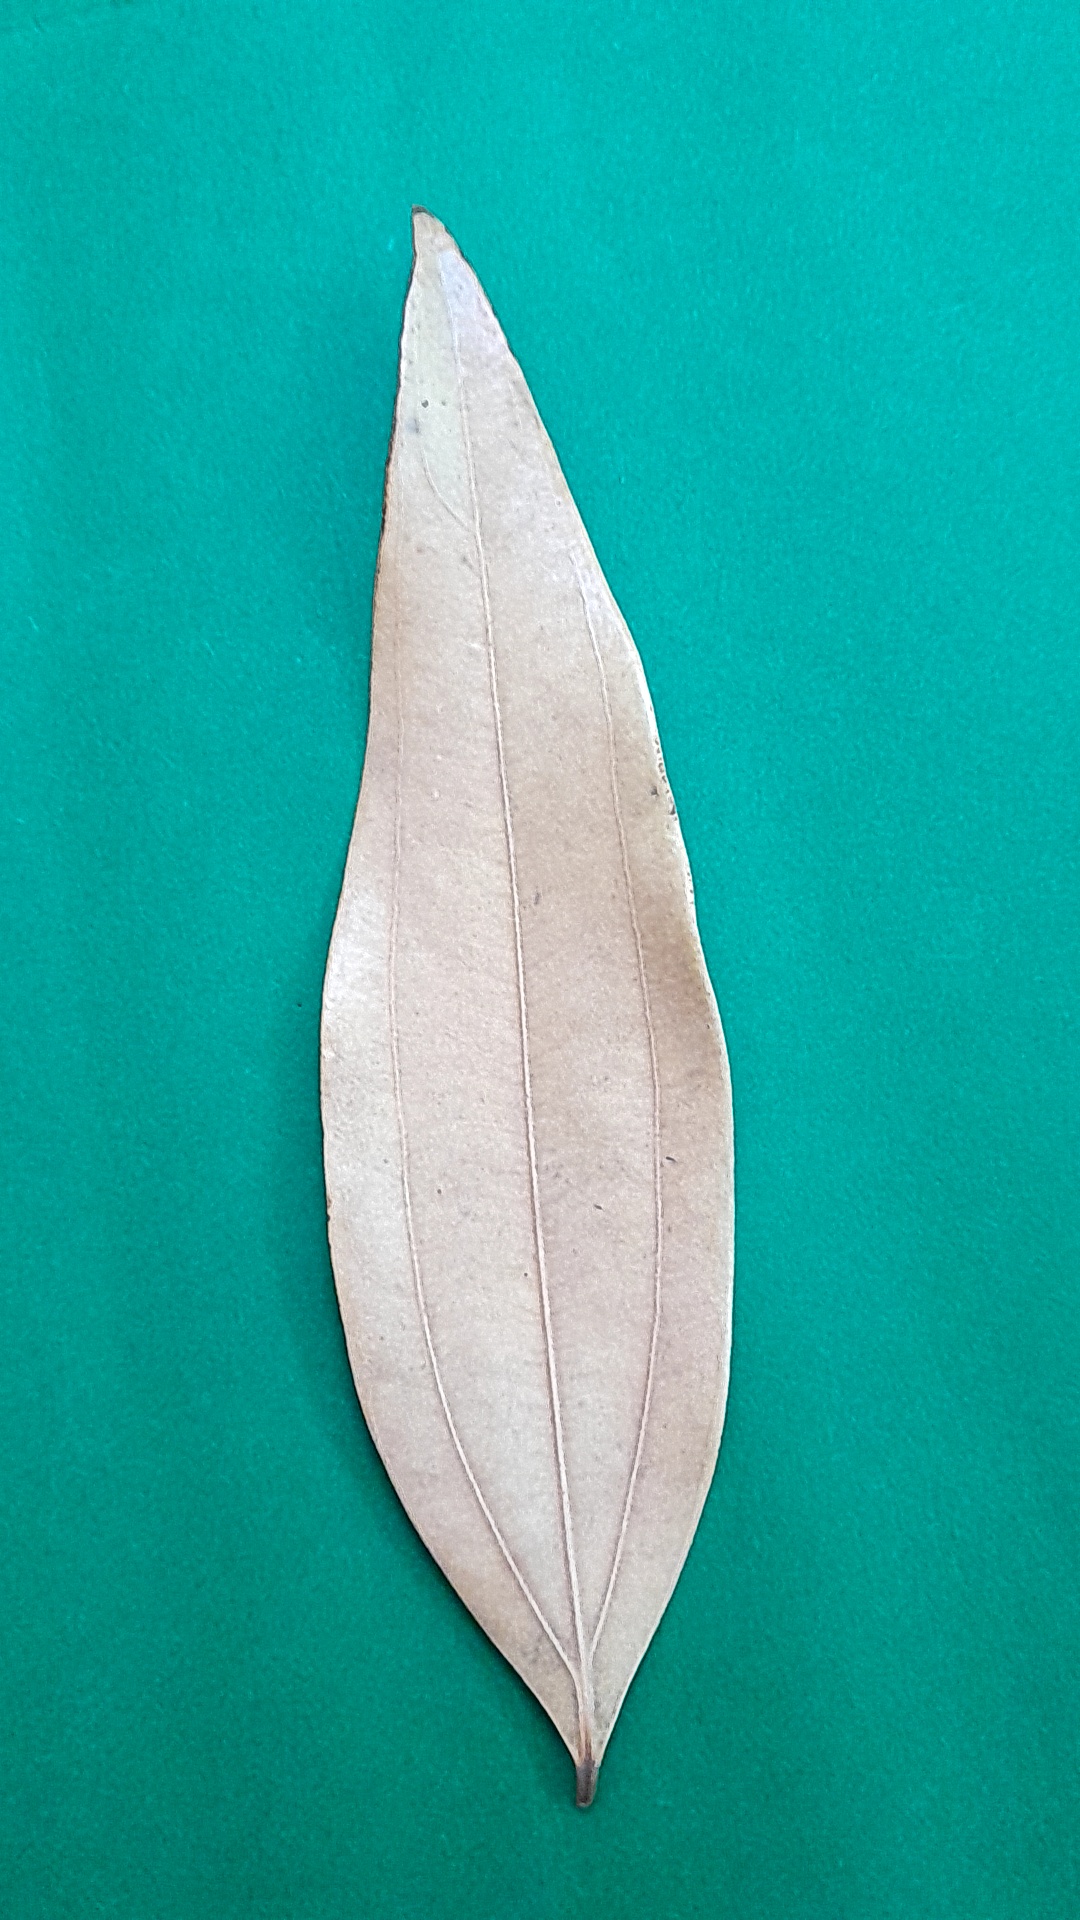
Label: Dry Leaf